2011–12 Vancouver Canucks season

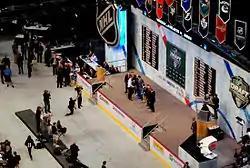

The 2011 NHL entry draft was held June 24–25, 2011, at the Xcel Energy Center in Saint Paul, Minnesota. The Canucks selected eight players including Nicklas Jensen with their first-round draft choice, 29th overall. On day two of the entry draft the Vancouver Canucks traded their second-round draft choice to the Minnesota Wild for two picks in later rounds. In total, Vancouver selected eight players including David Honzík, Alexandre Grenier, Joseph LaBate, Ludwig Blomstrand, Frank Corrado, Pathrik Westerholm and Henrik Tommernes. In total, none would become regular NHL players, with Corrado playing the most games with 76 appearances across three teams.